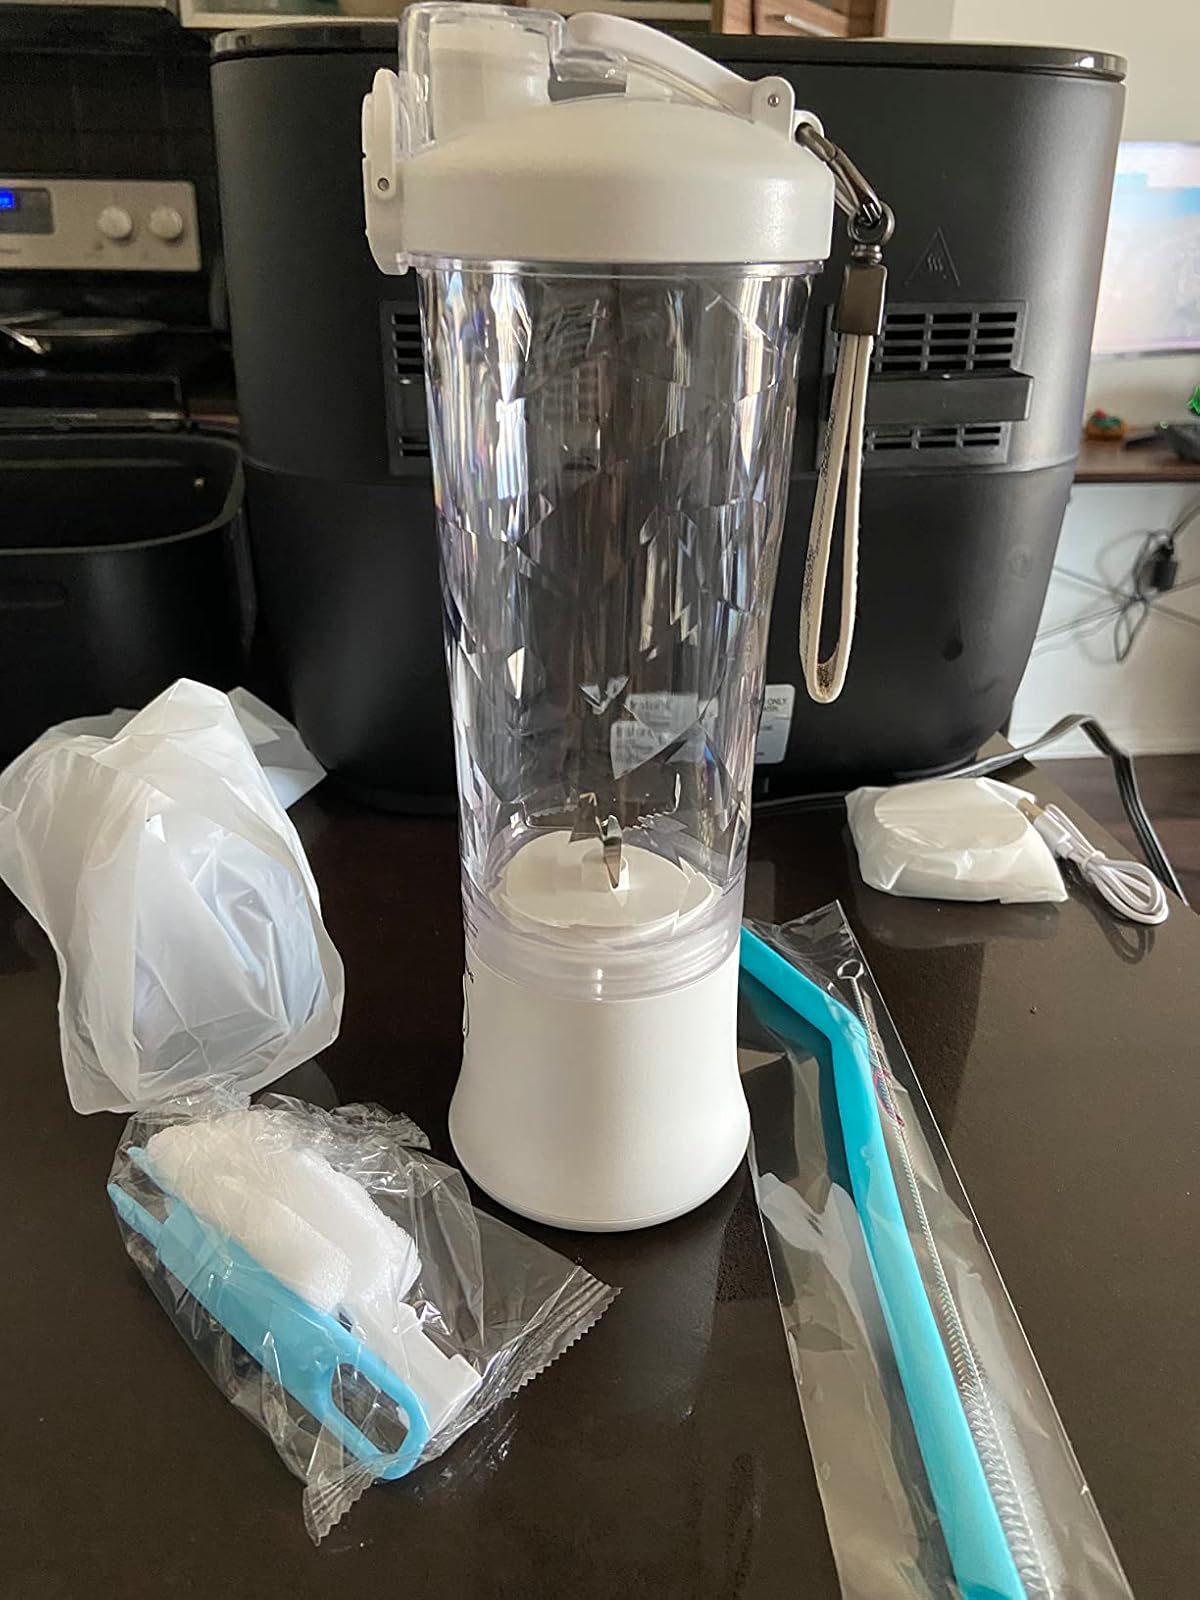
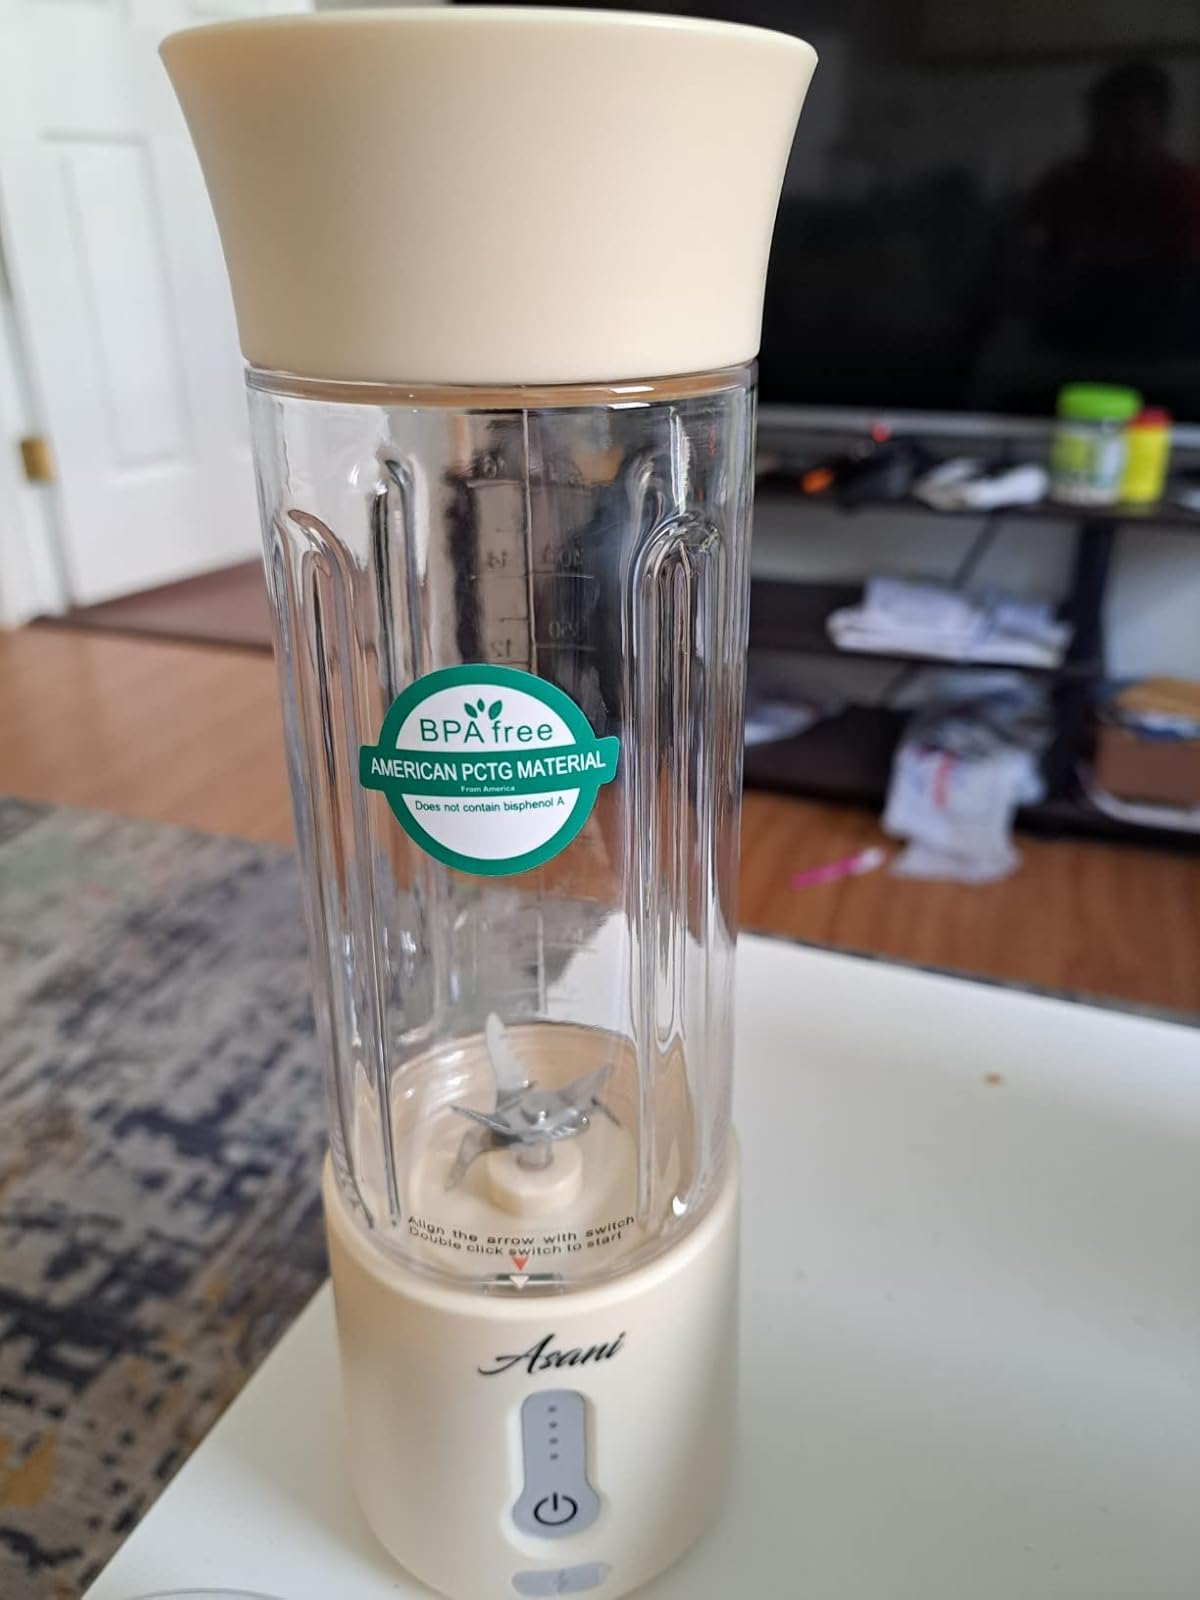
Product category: items_blender
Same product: no